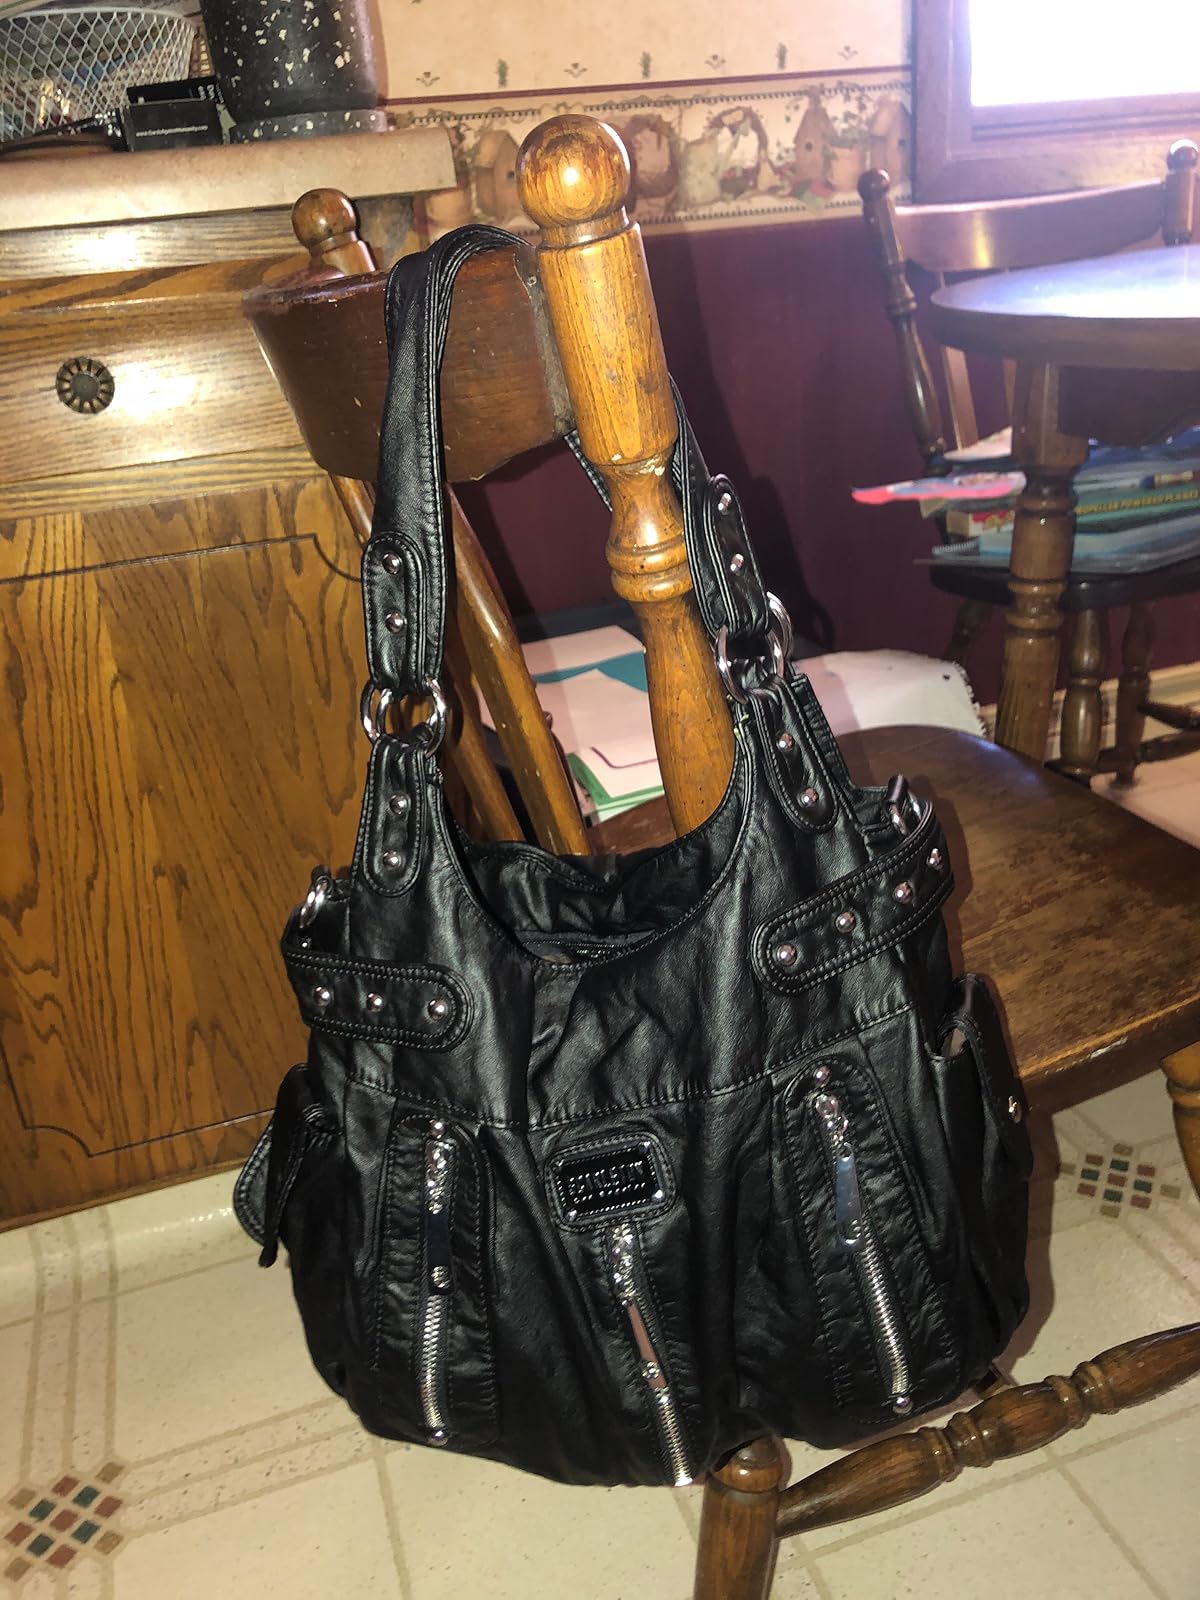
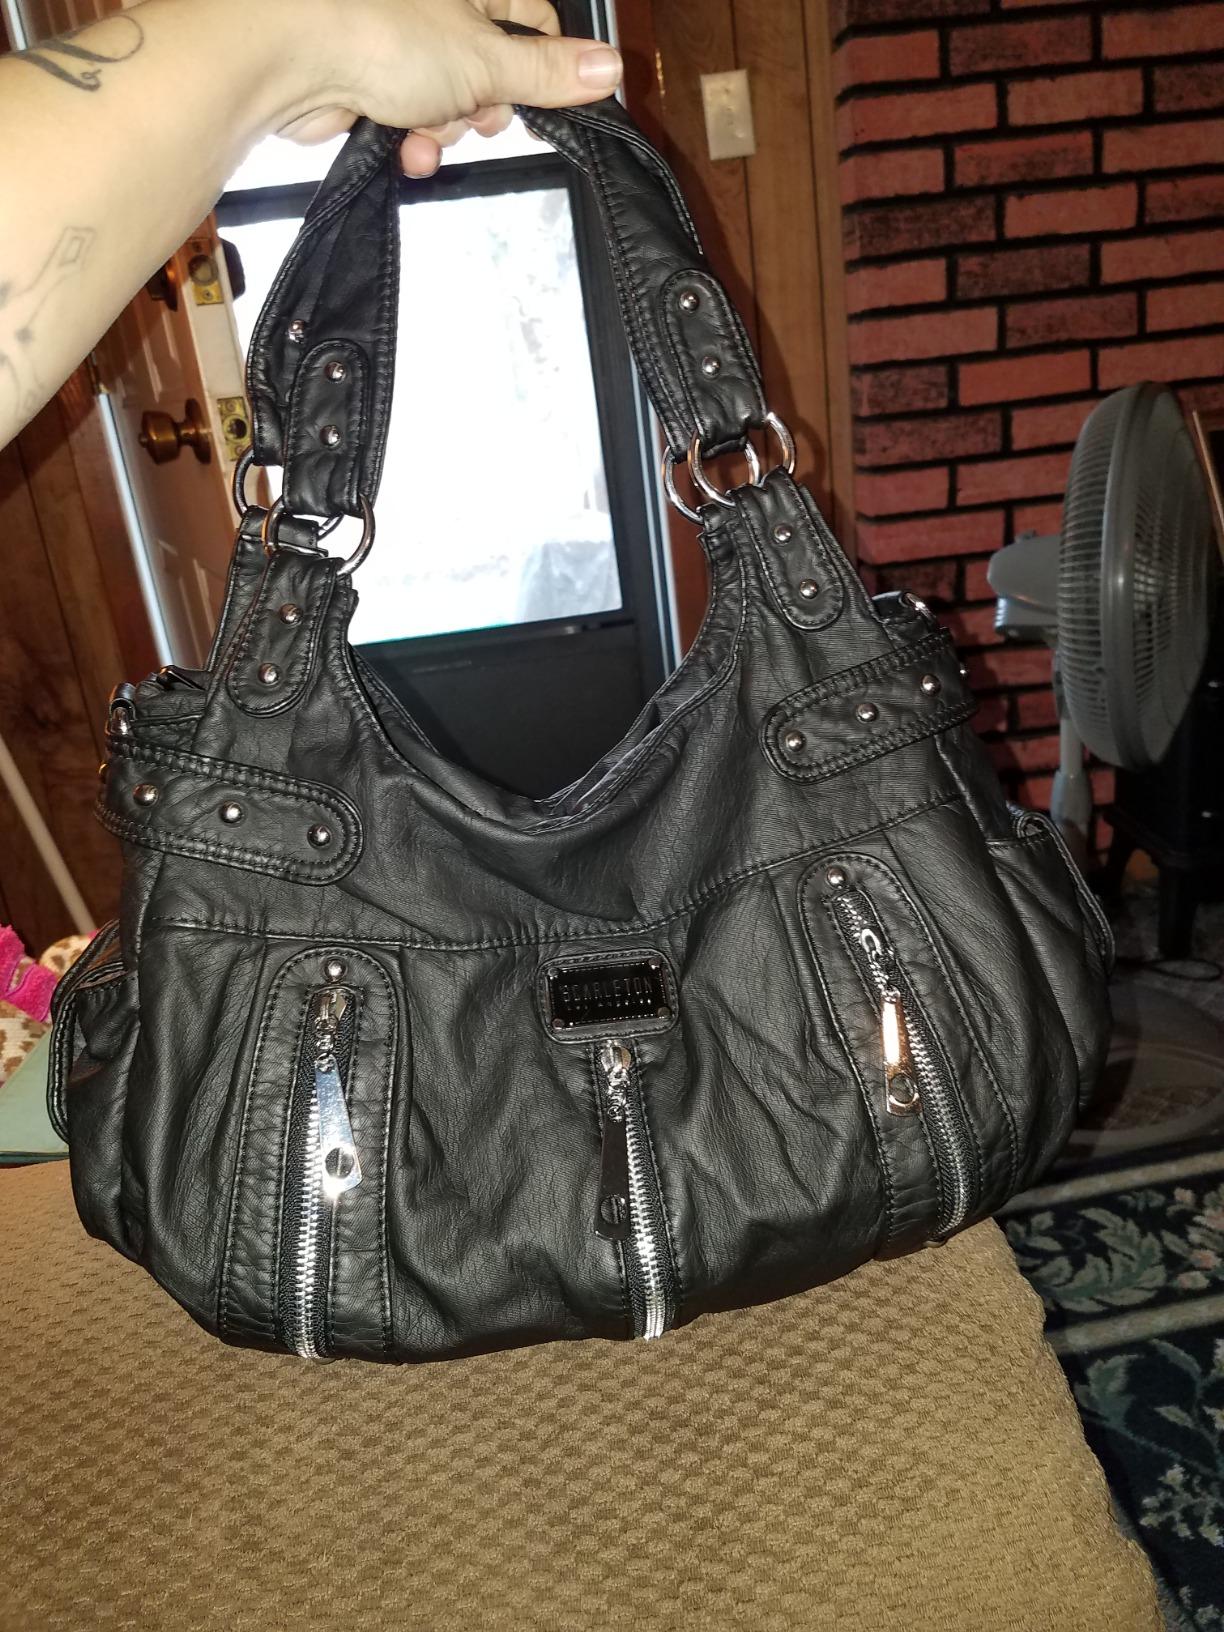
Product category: accessories_handbag
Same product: yes